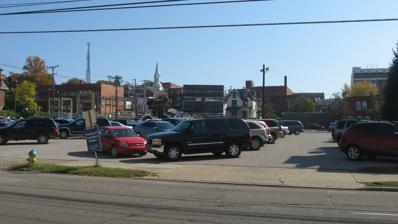
Building: Case House (Parkersburg, West Virginia)
Country: United States of America
Year built: 1901
Historic house in West Virginia, United States United States historic place Case House U.S. National Register of Historic Places Former site of the house, in 2012 Show map of West Virginia Show map of the United States Location 710 Ann St., Parkersburg , West Virginia Coordinates 39°16′8″N 81°33′32″W / 39.26889°N 81.55889°W / 39.26889; -81.55889 Area less than one acre Built 1901 Architectural style Queen Anne MPS Downtown Parkersburg MRA NRHP reference No. 82001770 Added to NRHP October 8, 1982 Case House was a historic home located at Parkersburg , Wood County, West Virginia , United States .  It was built about 1901, and was a 2½-story brick dwelling in the Queen Anne style .  It features a three-story, polygonal corner tower and a multigabled roof. It was listed on the National Register of Historic Places in 1982. It has since been demolished or moved. See also National Register of Historic Places listings in Wood County, West Virginia References